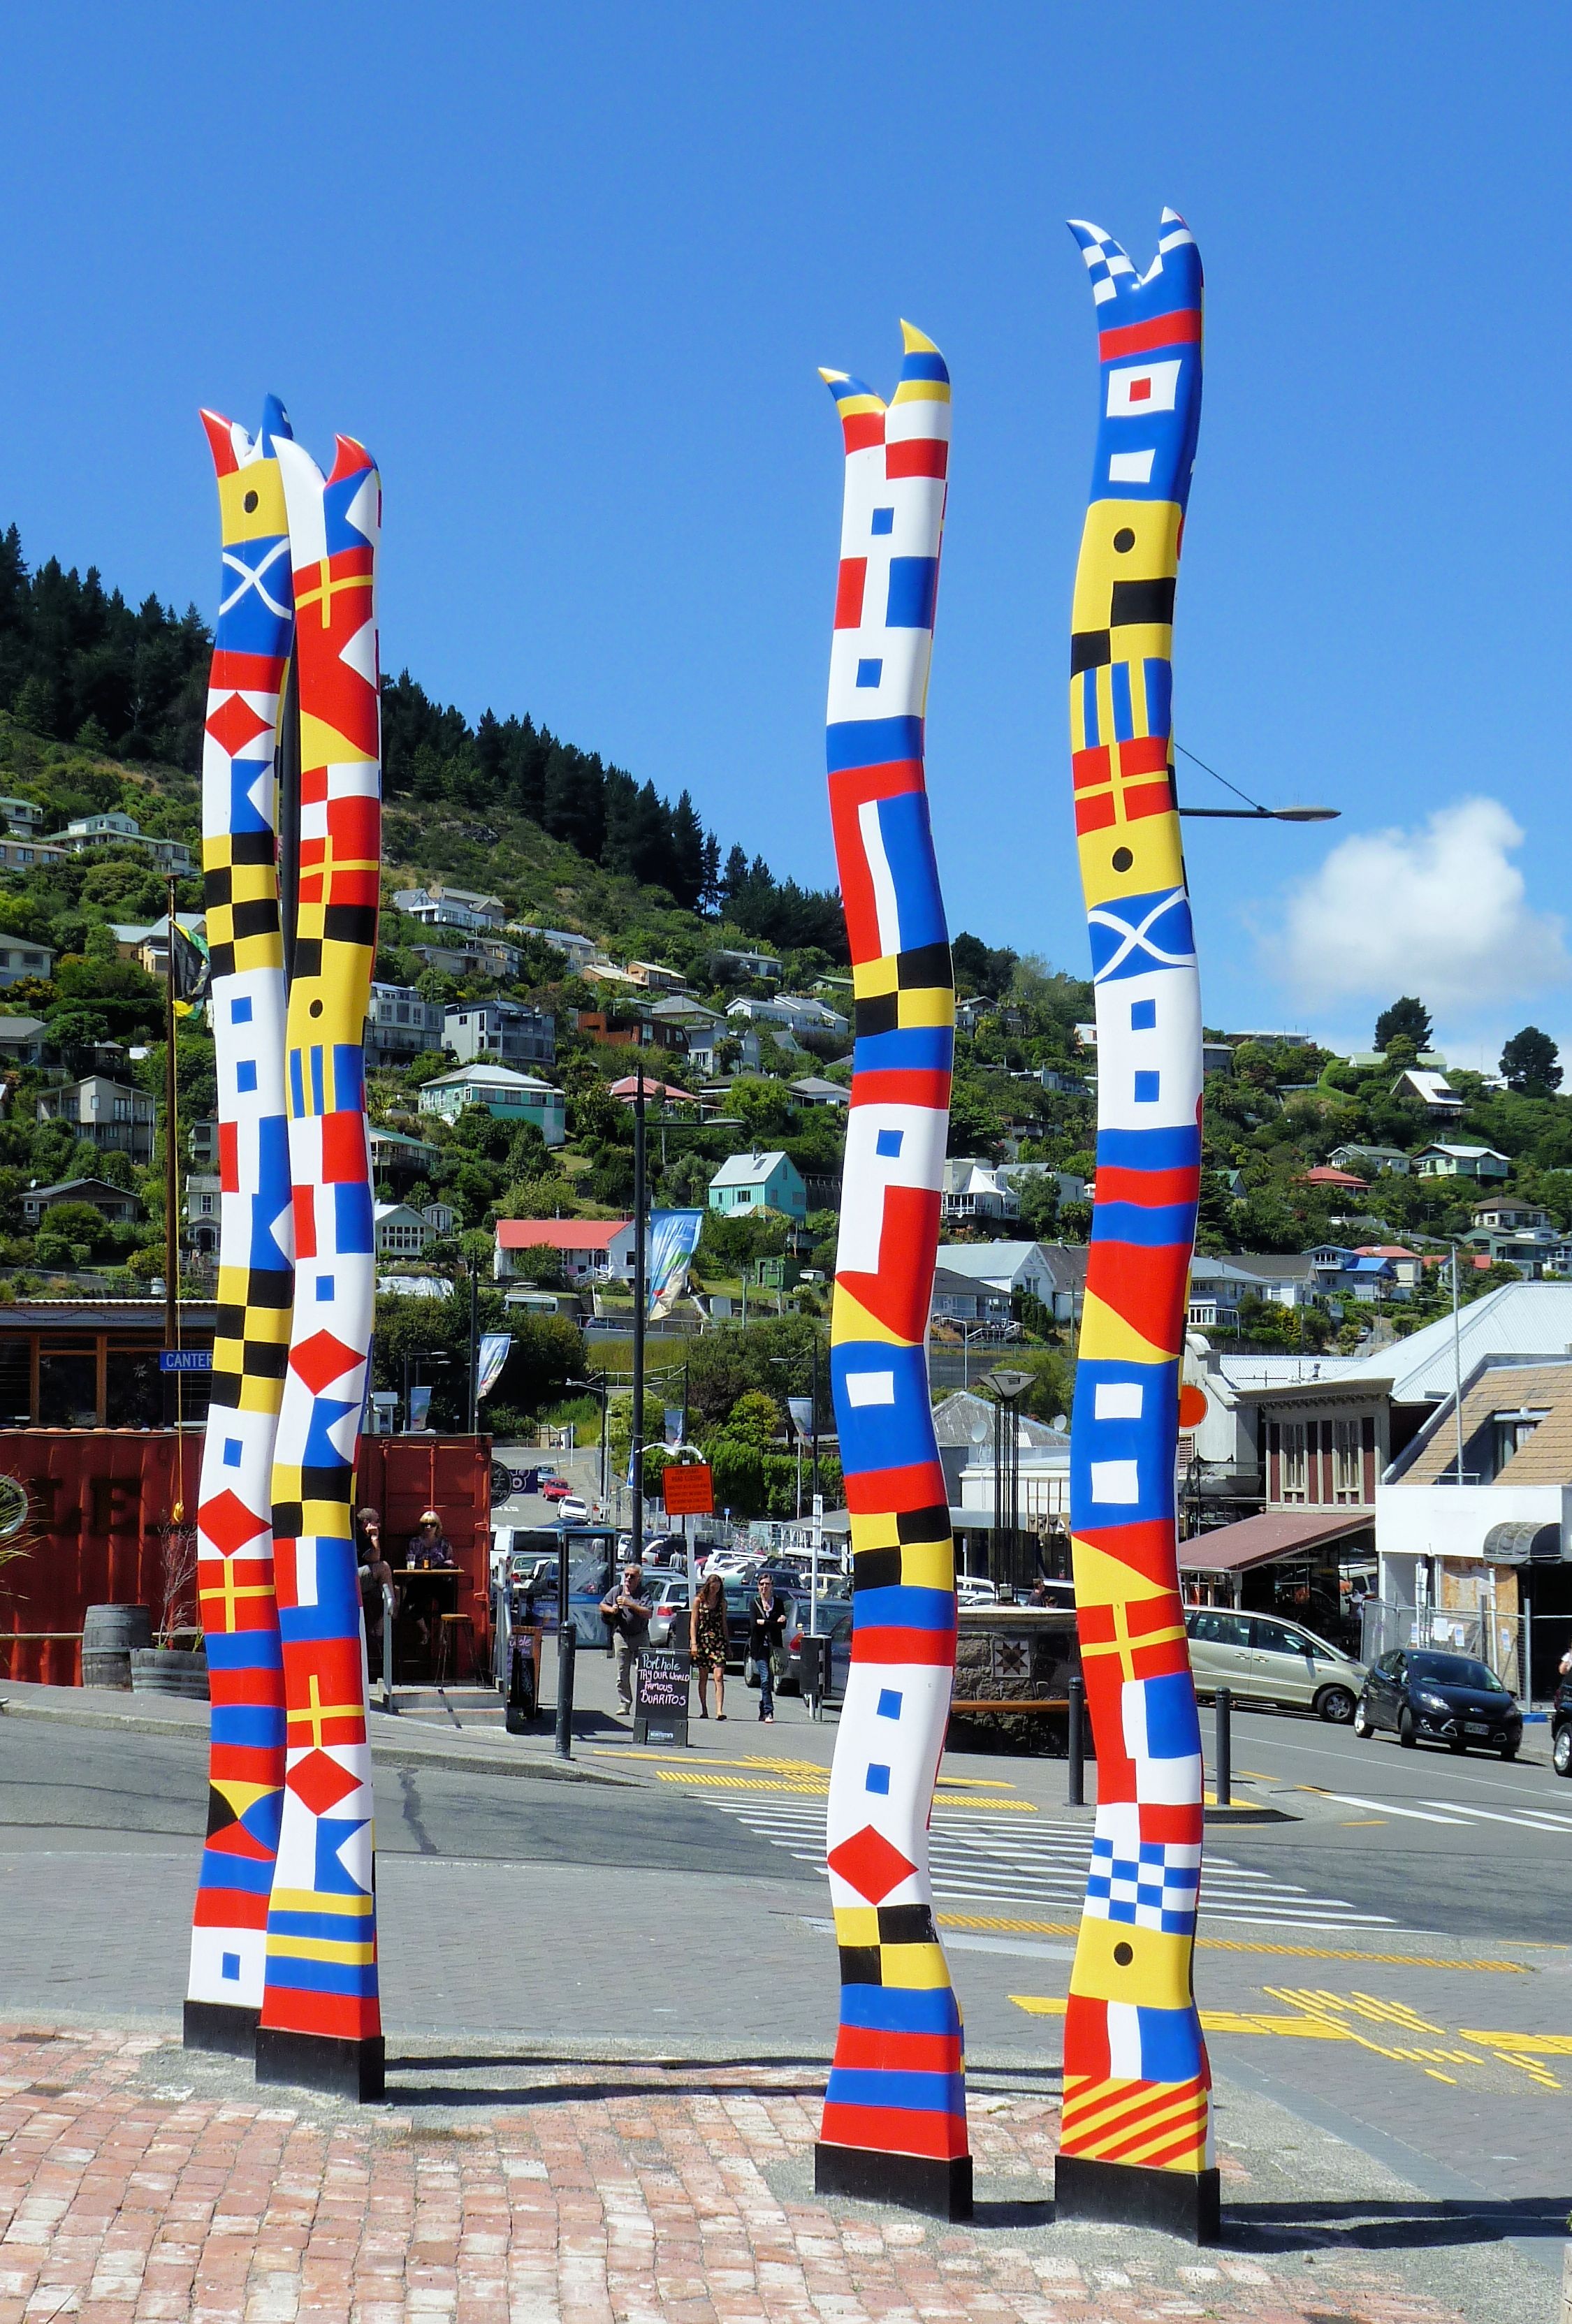
sea, mountain, sky, walkway, bay, island, harbor, harbour, port, totem pole, kiwi, south, sculpture, art, clouds, new zealand, basin, christchurch, nz, zealand, totem, seaport, modern art, lyttelton